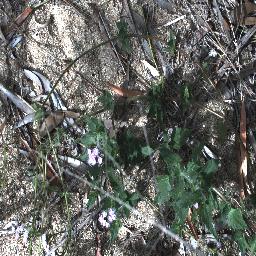
Label: siam_weed